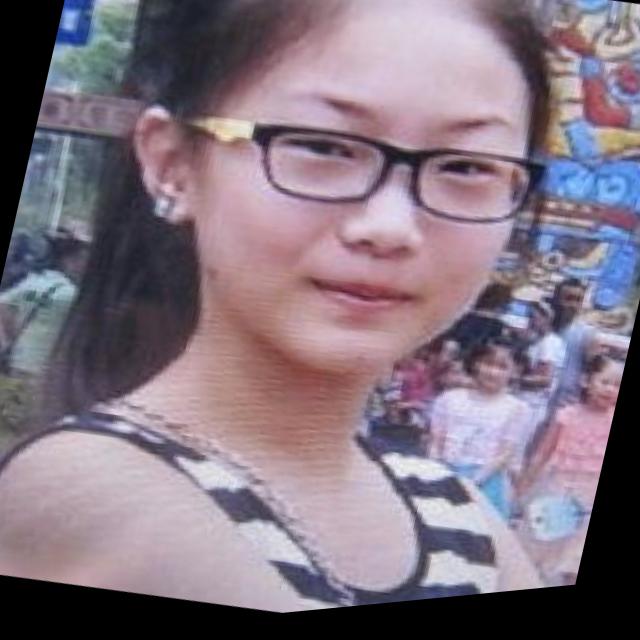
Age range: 13-20